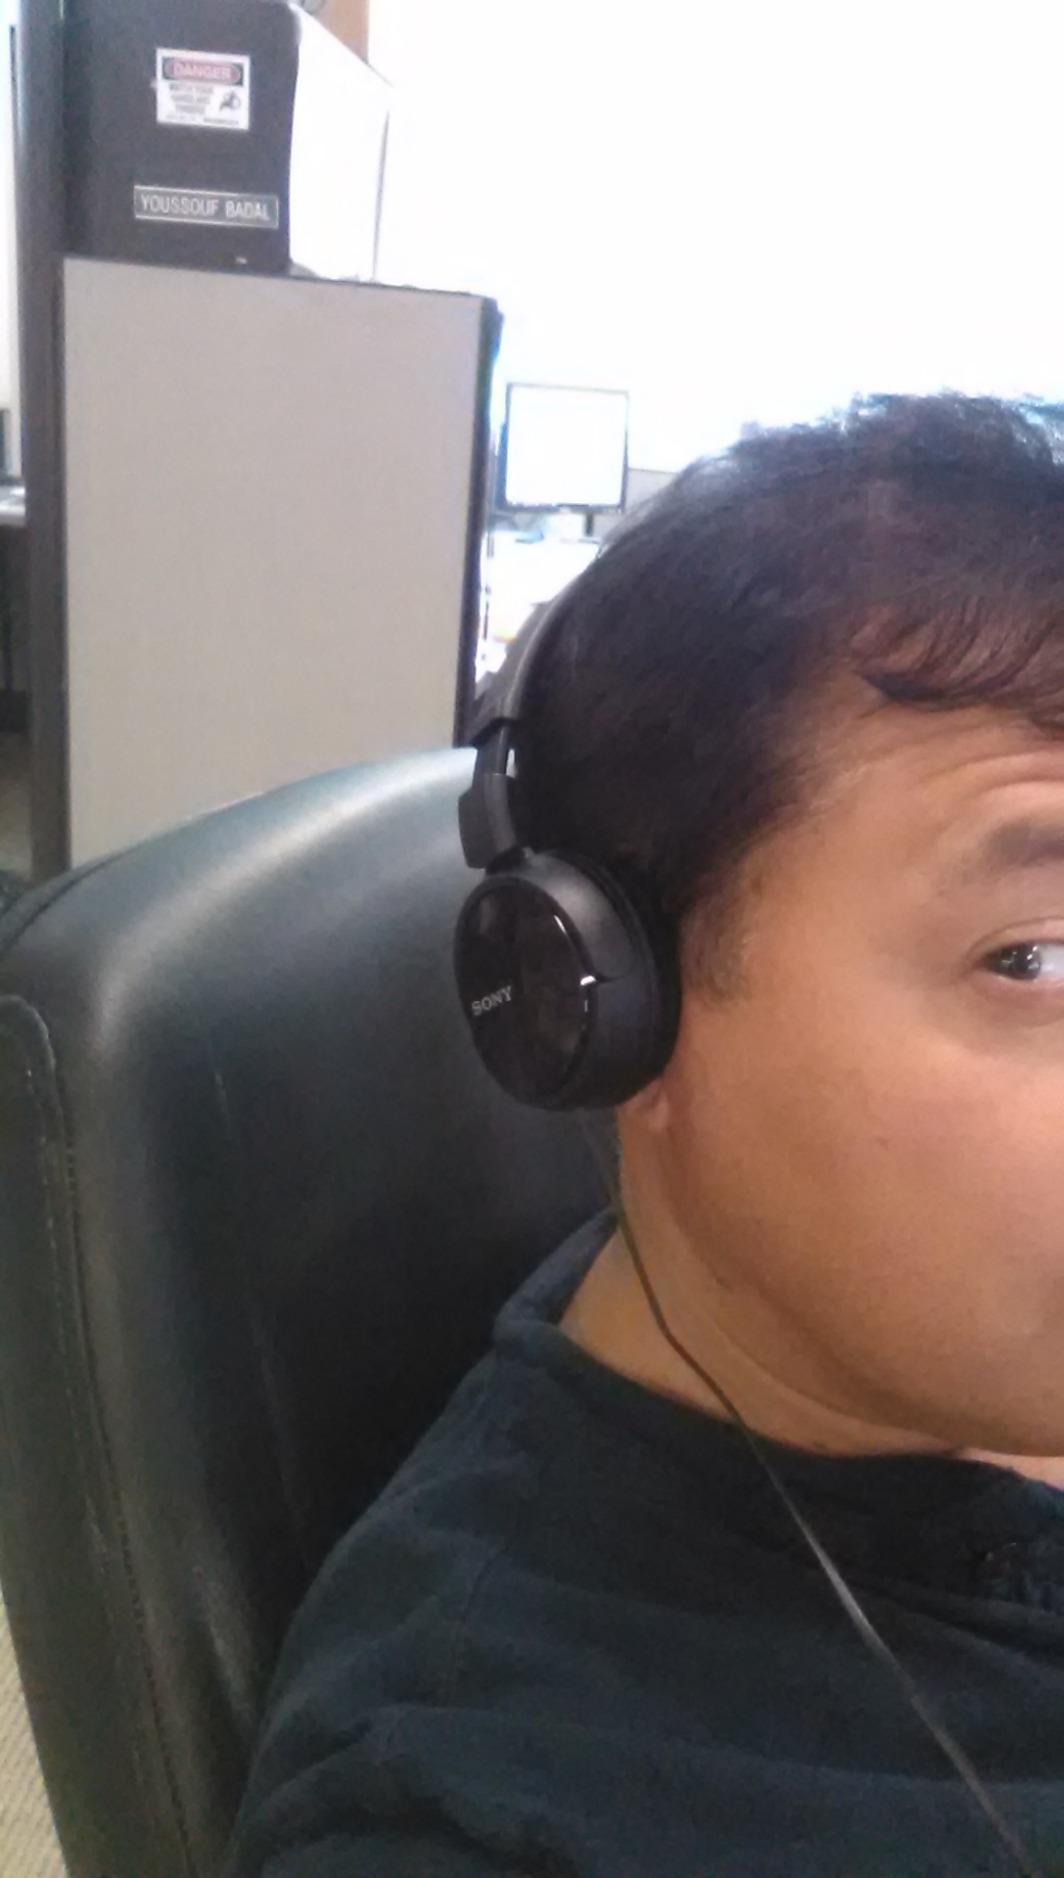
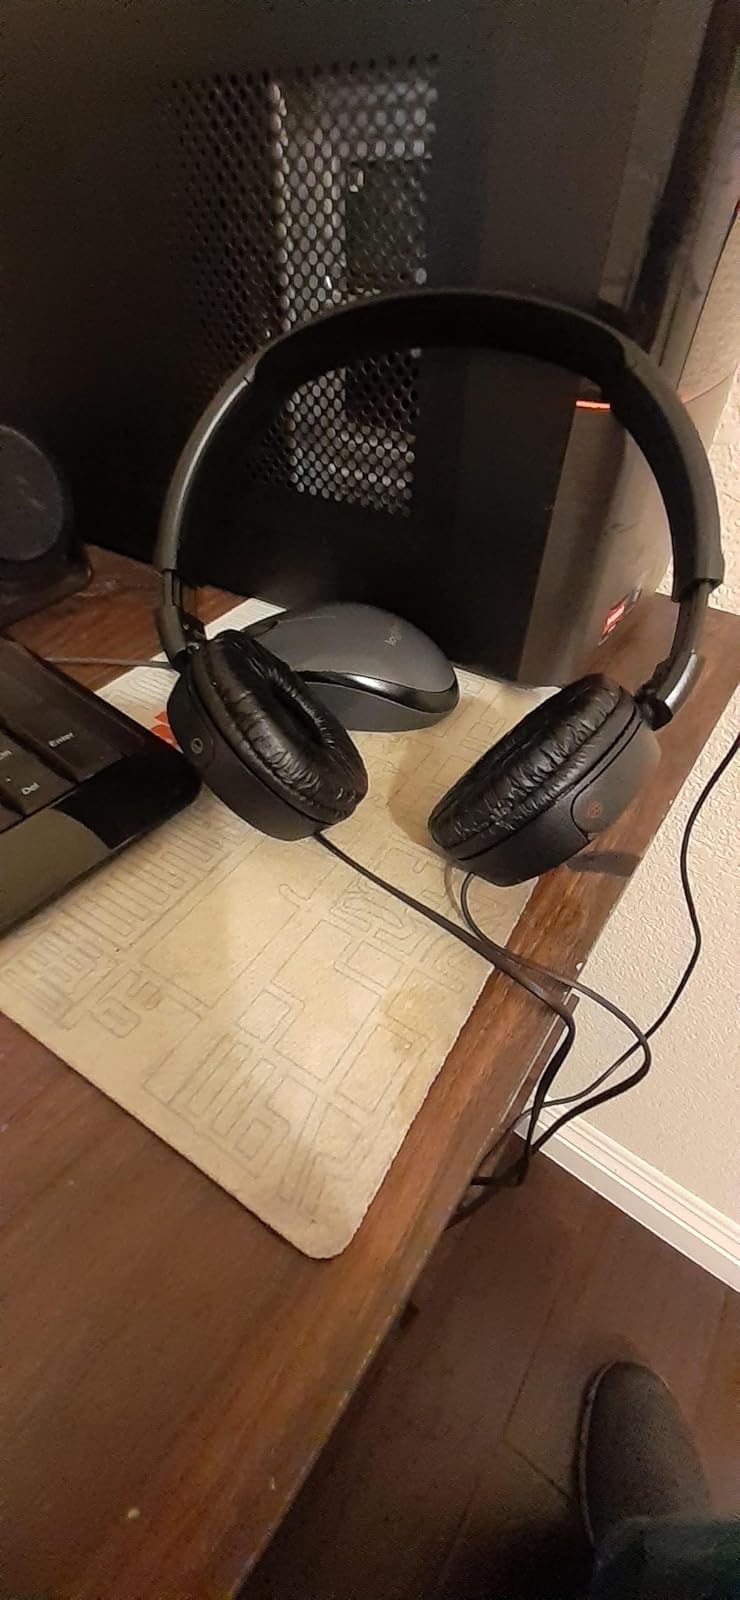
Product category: headphones
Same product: yes